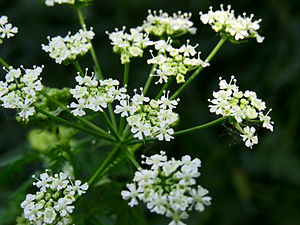
Skarntyde-slægten
Skarntyde (Conium maculatum)
Skarntyde-slægten er en slægt af planter, der består af omkring 3 arter, hvoraf en enkelt findes vildtvoksende i Danmark.